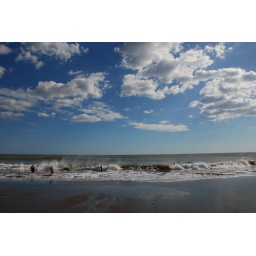
Nicaraguan beach in blue